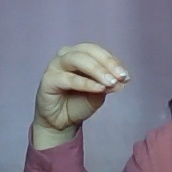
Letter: ha